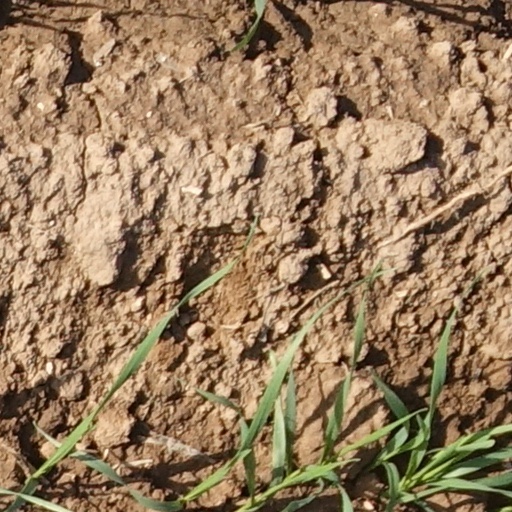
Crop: wheat